Svoboda (political party)

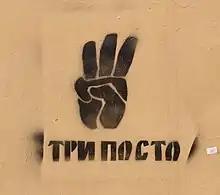
Graffiti-caricature in Lviv. The inscription "Three by hundred" means "Three shots (100 ml) [of vodka]".

On 18 March 2014, Svoboda members posted an online video of party MPs beating acting National Television Company of Ukraine president Oleksandr Panteleymonov and trying to force him to sign a letter of resignation because he broadcast the Crimea accession to the Russian Federation ceremony in the Kremlin. In the video Panteleymonov's broadcast was called "state treason" by Svoboda MP Miroshnychenko, deputy head of the Parliamentary Committee on Freedom of Speech and Information. Tyahnybok condemned the attack ("Such actions were fine yesterday (during the protests), but now they are inappropriate"), which was also condemned by Amnesty International and acting prime minister Arseniy Yatsenyuk.